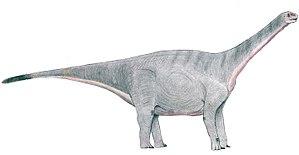
Zby est un genre éteint de dinosaures sauropodesherbivores géants, appartenant au clade des Turiasauria. Il a vécu du Jurassique supérieur soit environ −153 Ma, et a été retrouvé dans la formation de Lourinhã, au Portugal.